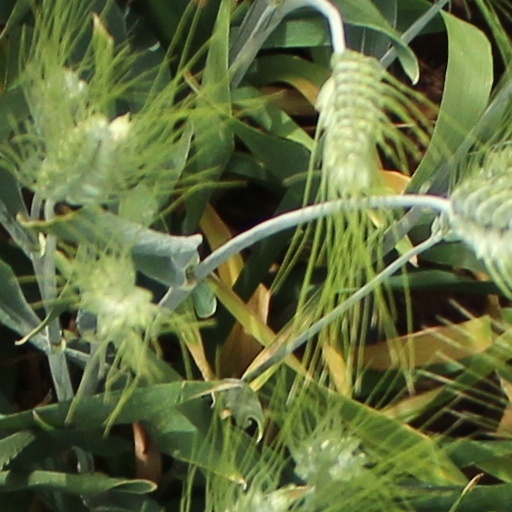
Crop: wheat